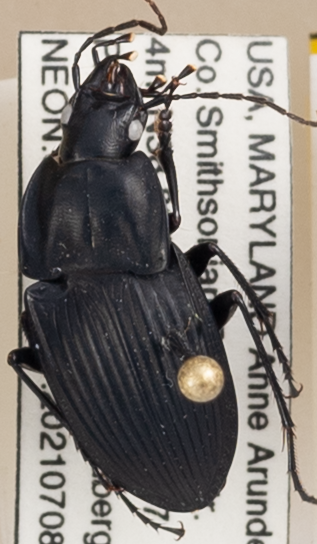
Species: Dicaelus furvus furvus
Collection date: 2021-07-08
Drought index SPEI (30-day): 1.084
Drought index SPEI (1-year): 2.09
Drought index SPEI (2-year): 1.498